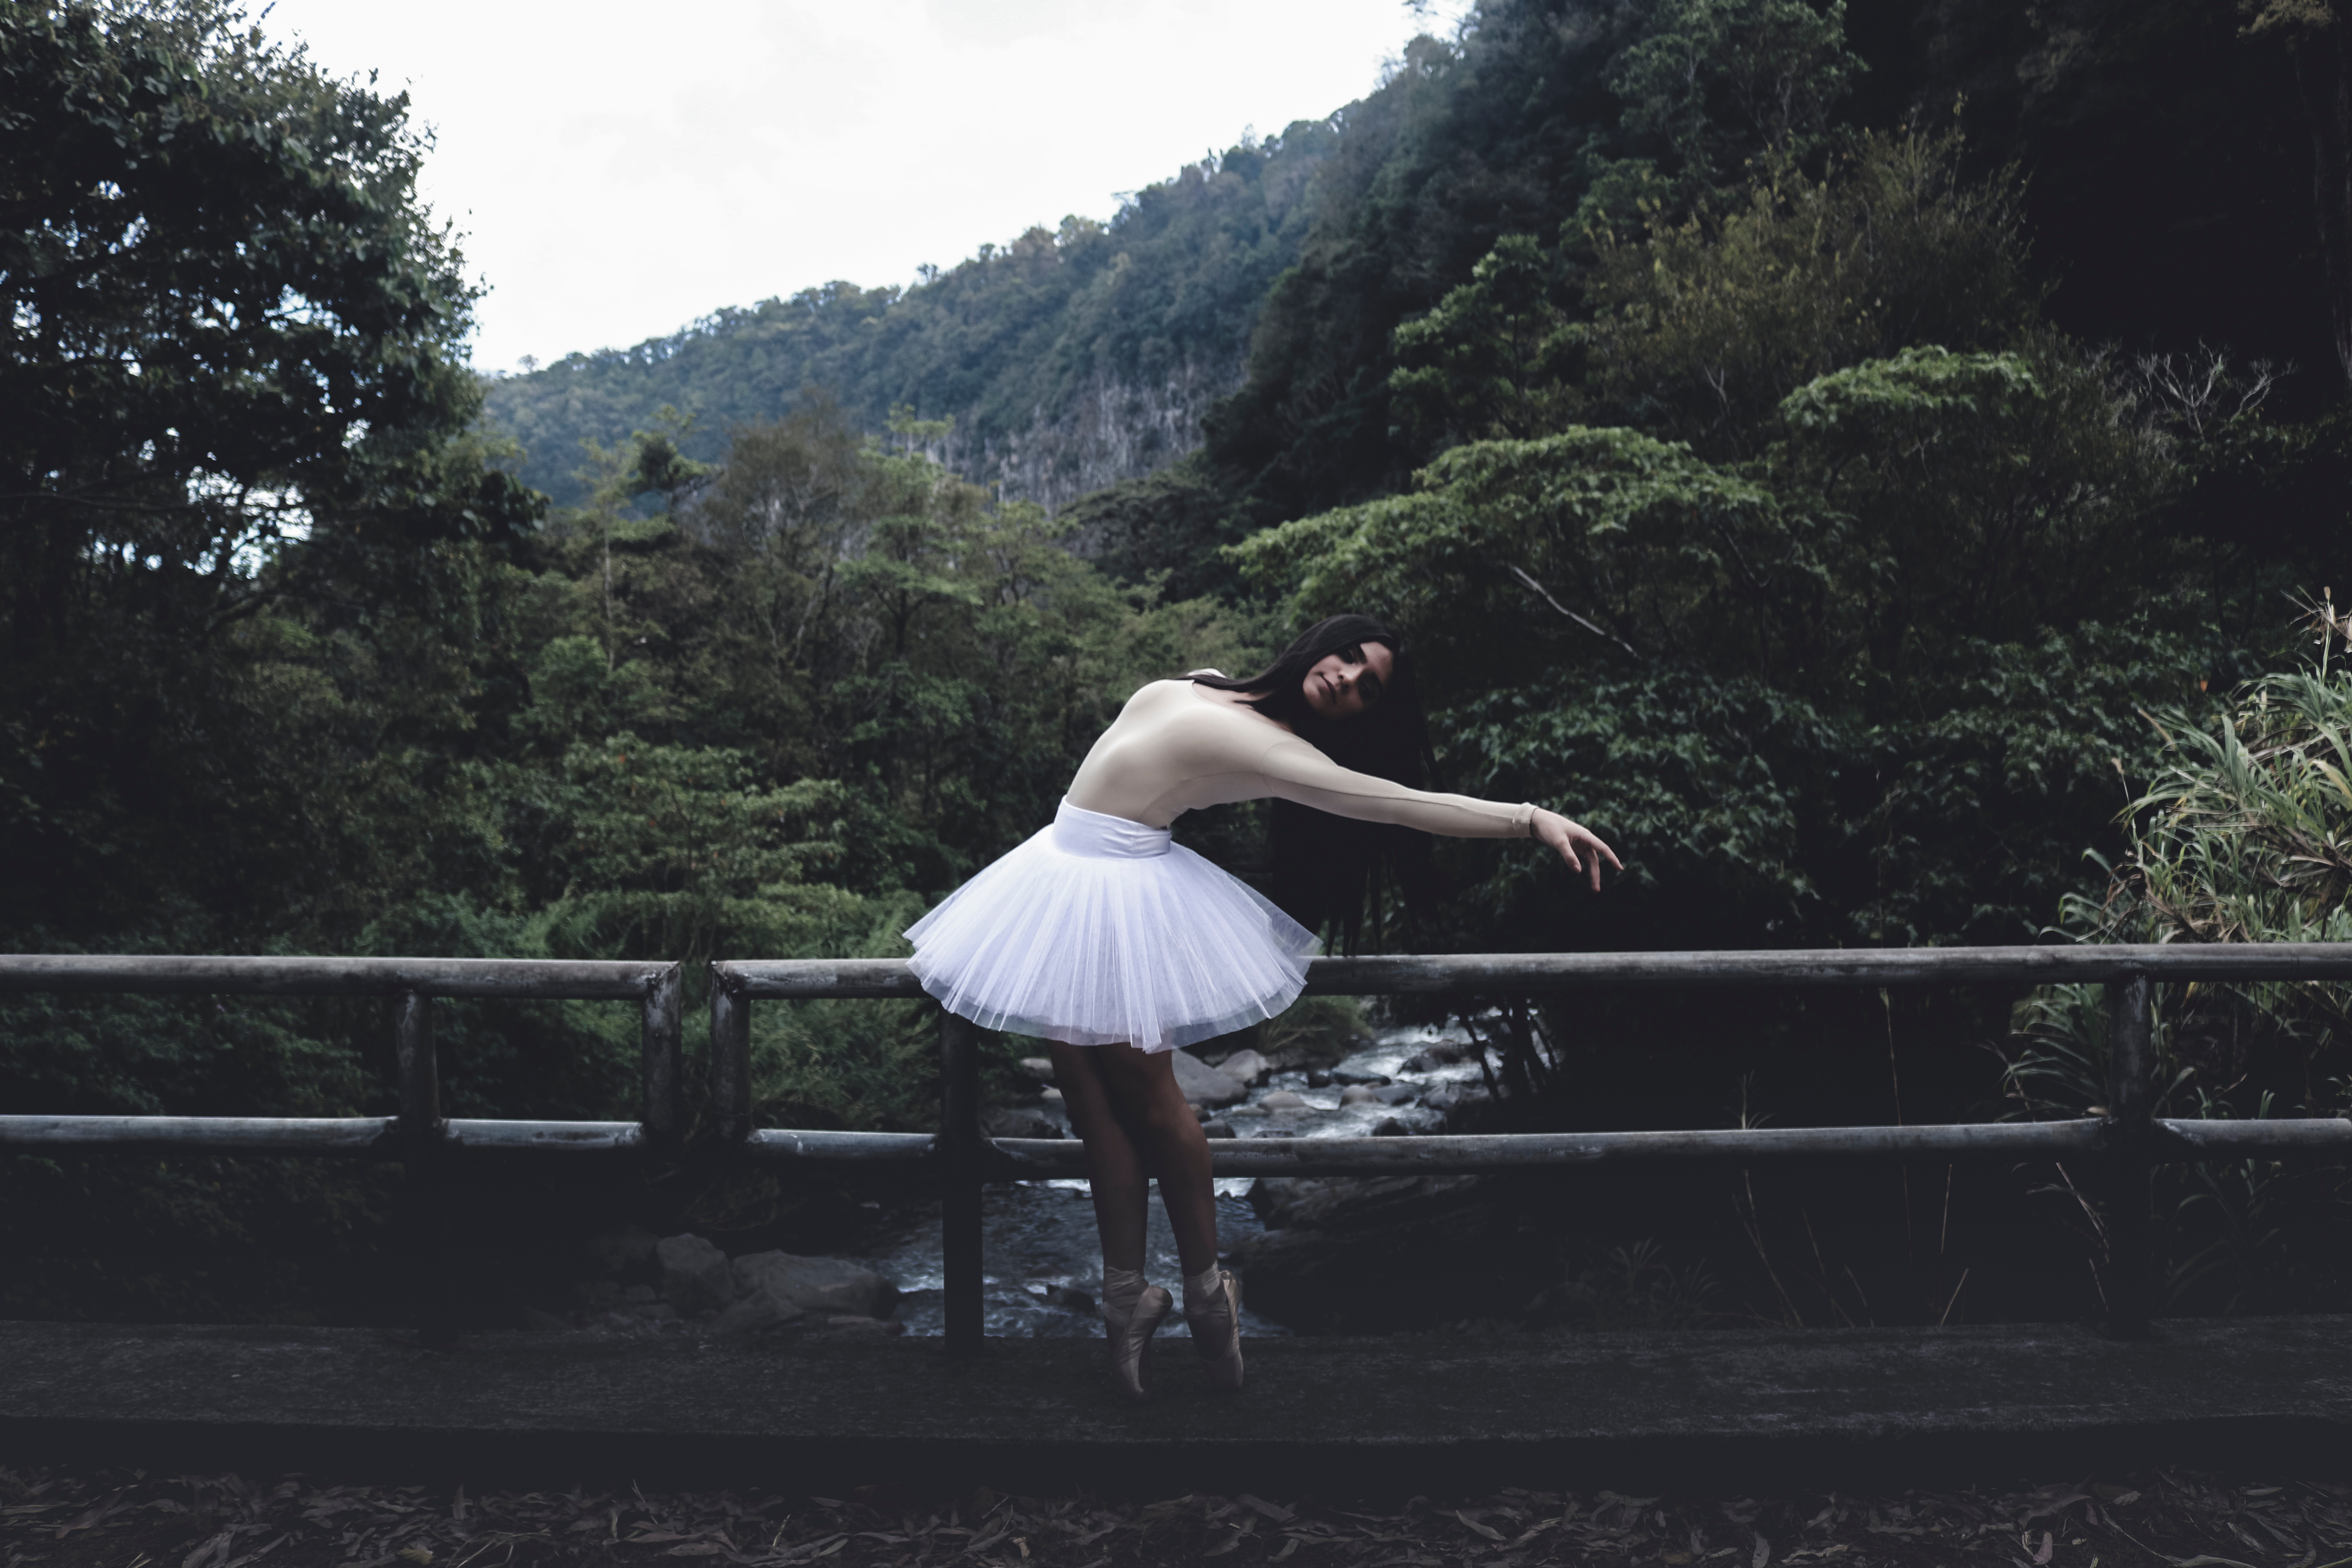
dance